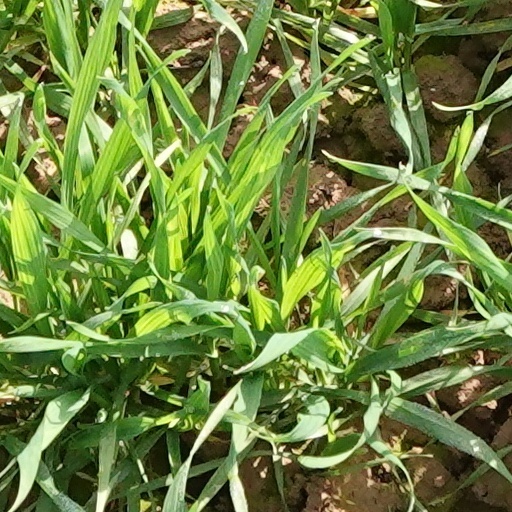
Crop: wheat